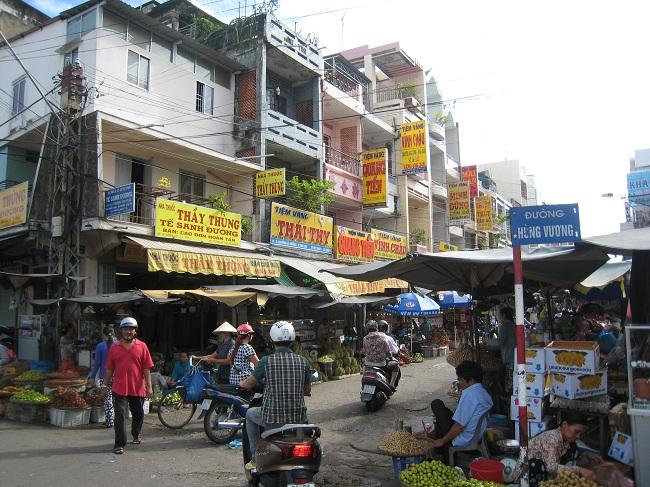
có nhiều sạp hàng xuất hiện ở hai bên đường